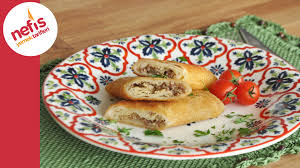
Yemek: icli_kofte